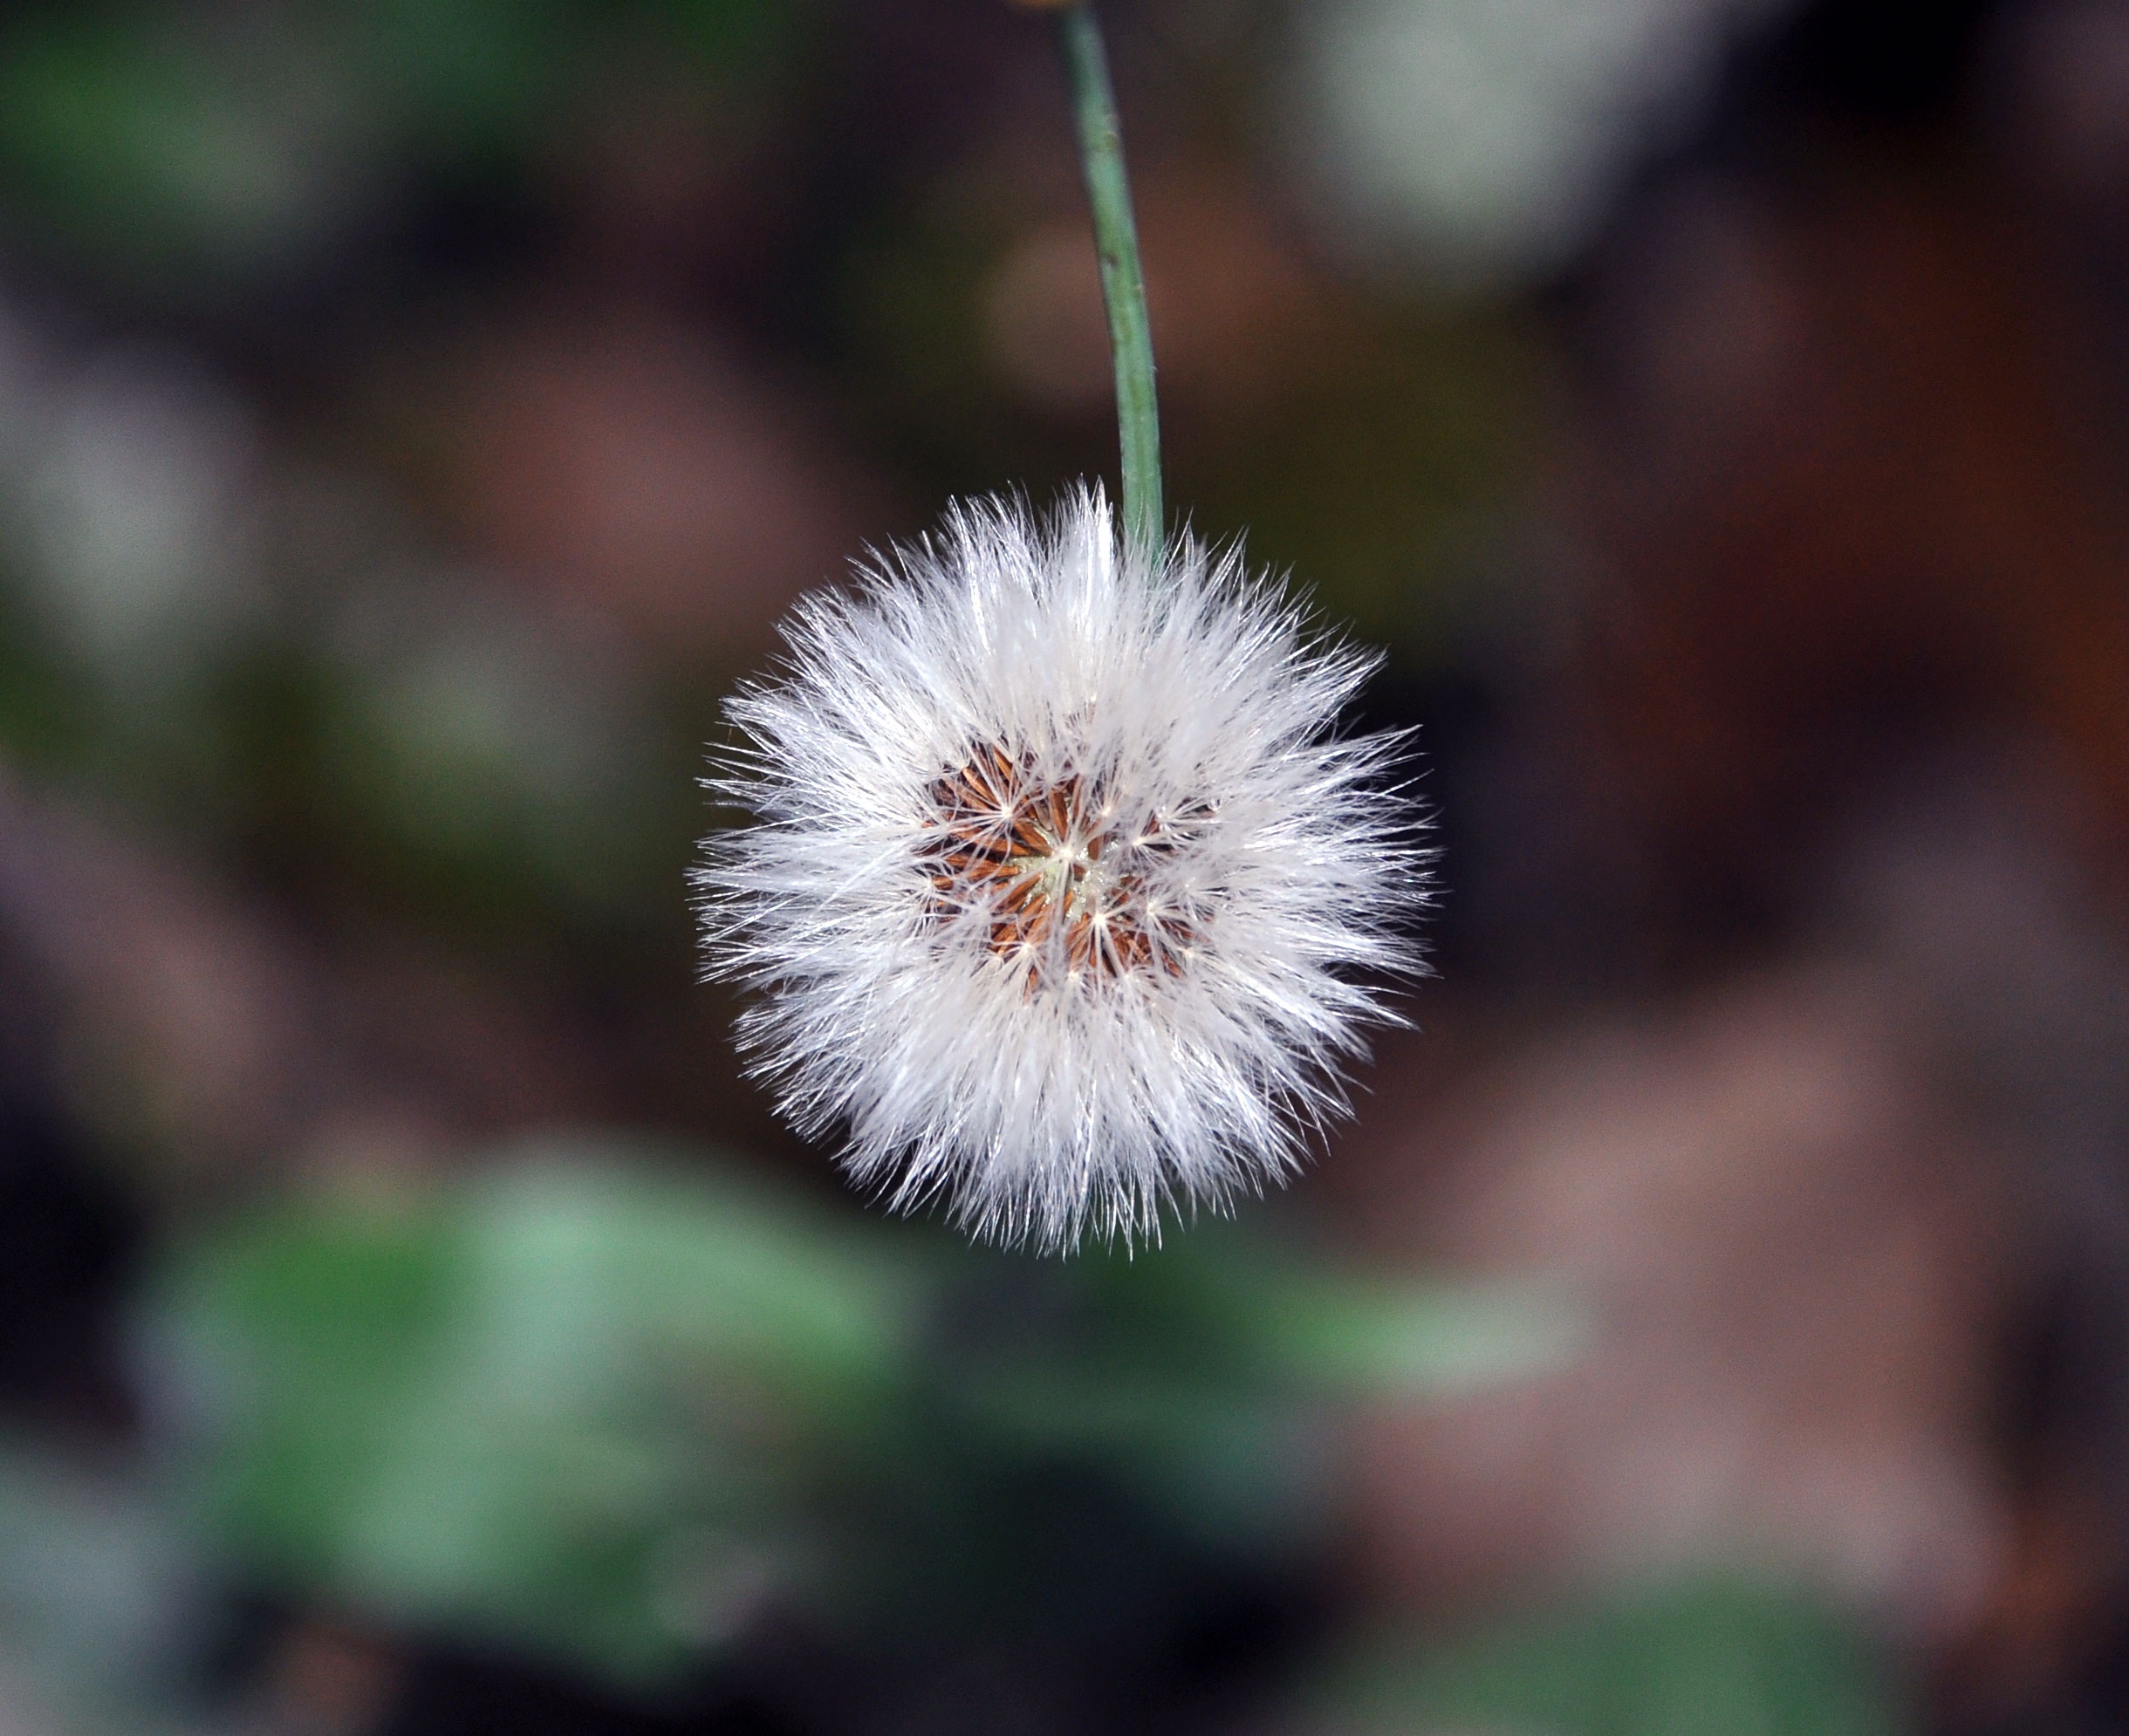
nature, branch, blossom, plant, photography, dandelion, leaf, flower, petal, green, macro, botany, flora, fauna, wildflower, close up, macro photography, flowering plant, daisy family, plant stem, land plant, thorns spines and prickles